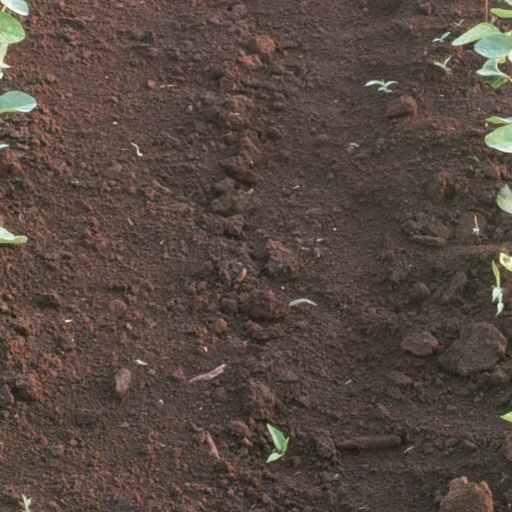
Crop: soybean